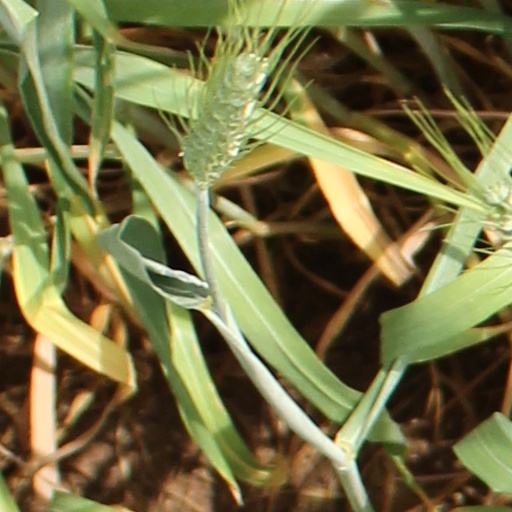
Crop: wheat